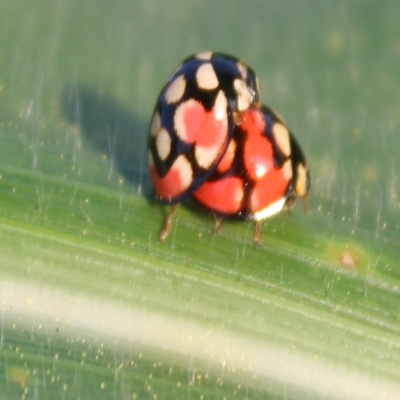
Crop: Maize
Condition: leaf beetle